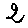
Label: 2